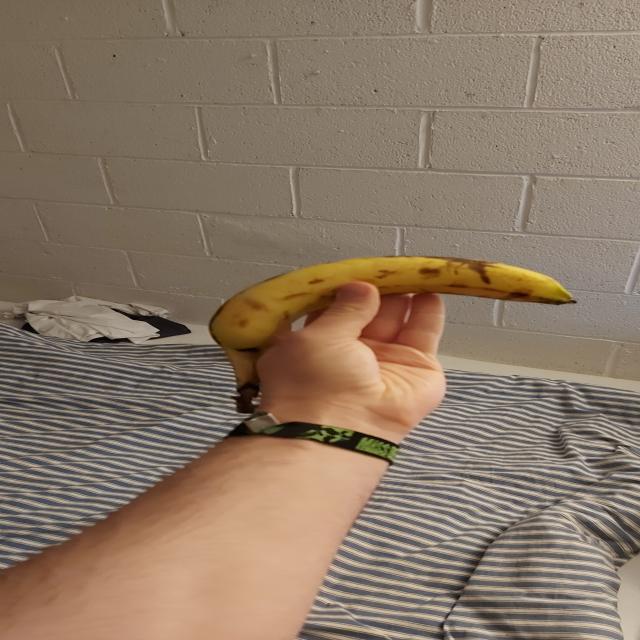
Label: bananas